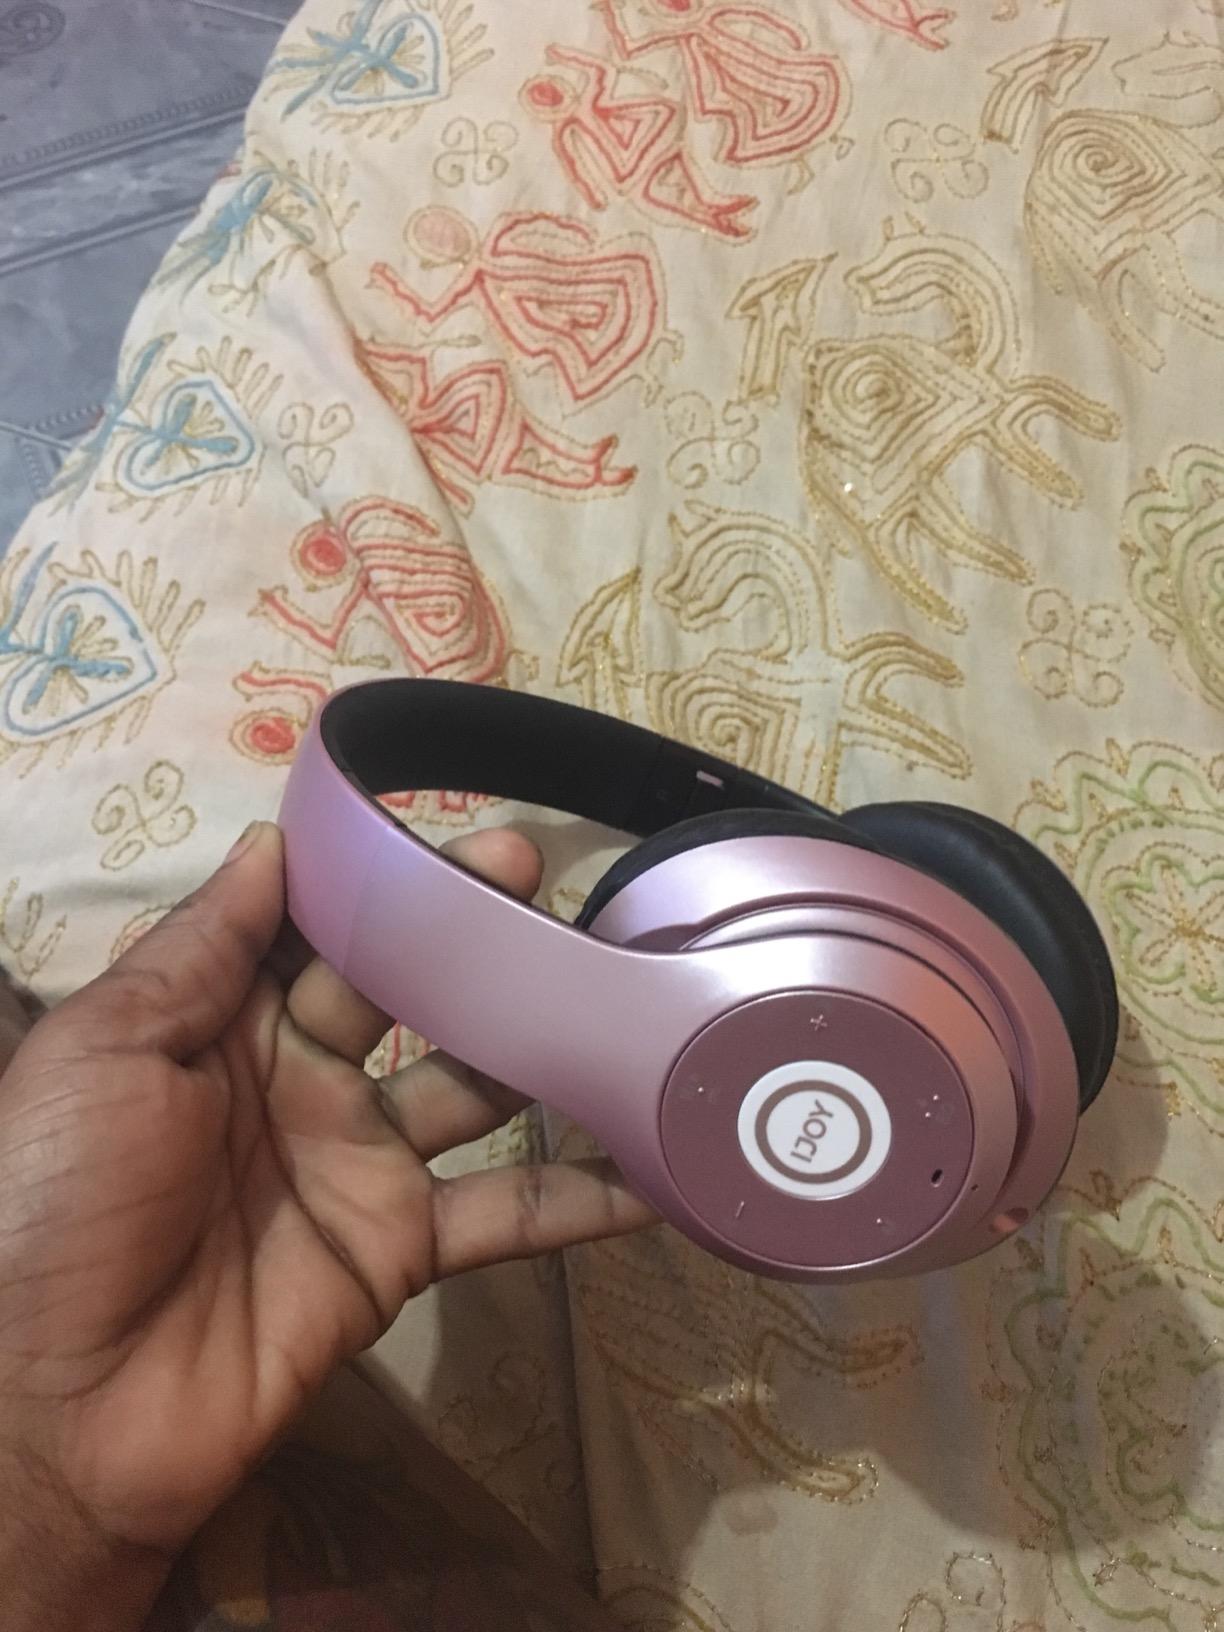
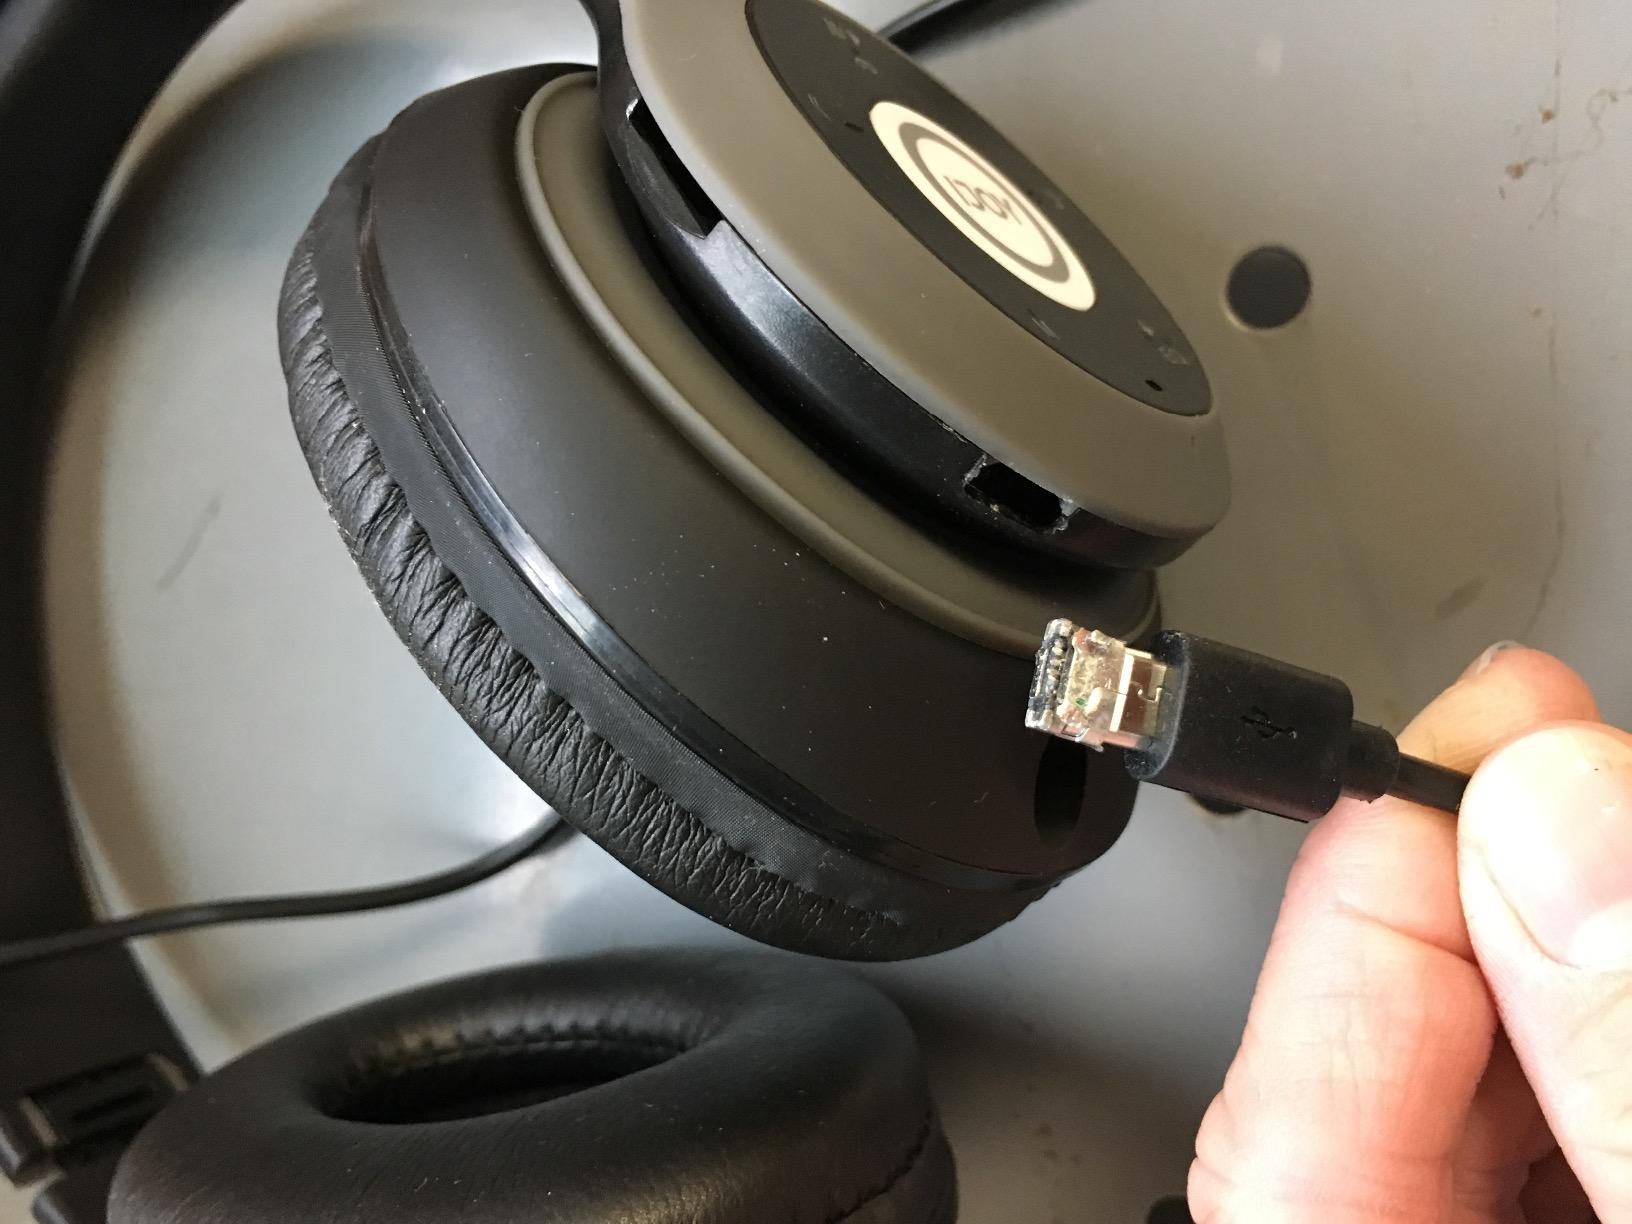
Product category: headphones
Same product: no